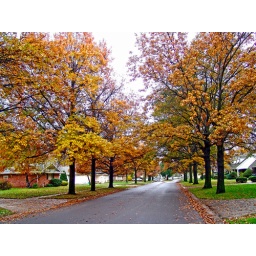
This is taken in front of my house facing east. The predominate type of tree is oak.